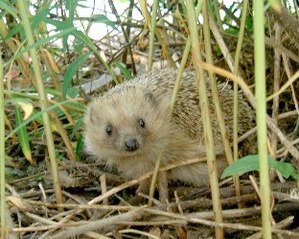
Insektædere
Pindsvin (Erinaceus europaeus)
Insektædere er en nu forladt orden af pattedyr. Nogle af de arter som tilhørte insektæderne, er flyttet til egne ordener, og de resterende arter placeres nu i ordenen ægte insektædere som er en af de mest primitive grupper af placentale pattedyr.